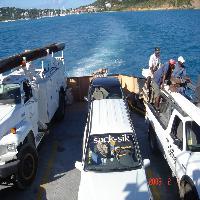
Weather: sun or clear